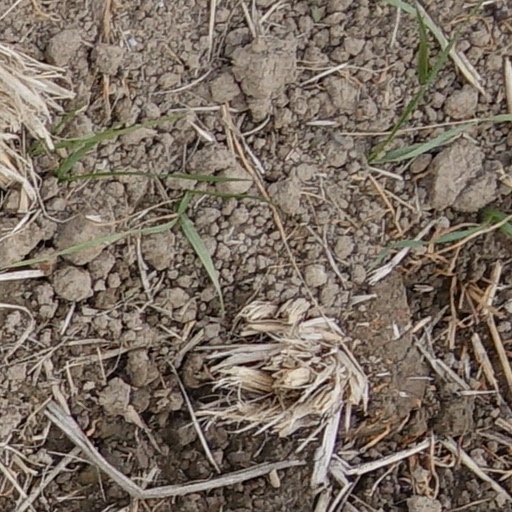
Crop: wheat